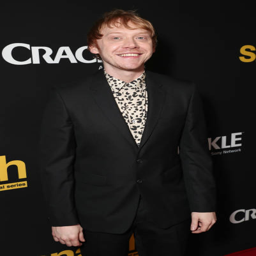
actor attends a premiere screening .